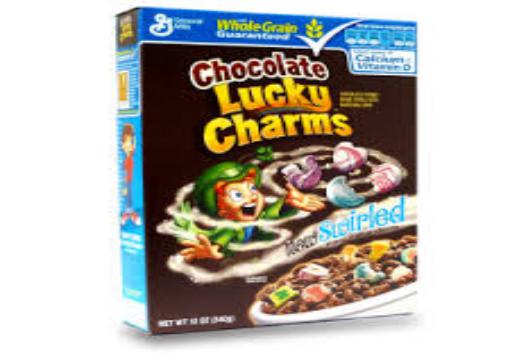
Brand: Chocolate Lucky Charms
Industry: Food